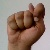
The image shows a hand gesture representing the letter 'T' in Indian Sign Language.